History Will Absolve Me

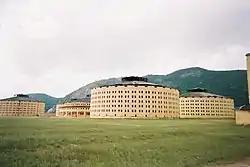
Prison "Presidio Modelo" on the Isle of Pines where the Castro brothers were incarcerated. The block where they and the other "Moncadistas" were imprisoned is now a museum. (Photo taken in December 2005.)

Castro was brought before a different court on 16 October 1953 for sentencing. It was here that he reportedly made his four-hour speech justifying his actions and outlining his plans for Cuba. During the trial, public outrage at the treatment of the prisoners was seriously diminishing Batista's standing among the population. A local judge telephoned Batista's staff to complain that Batista was reviving the brutal era of former president Gerardo Machado, while a Santiago bishop called upon the courts to spare Castro's life and sought support from Cuba's upper class Catholic contingent. Though Castro was sentenced to join his brother in prison for 15 years, the trial elevated him to semi-heroic status on the island.